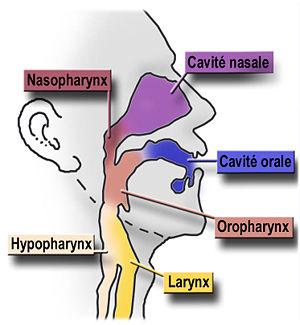
Schéma des voies aérodigestives supérieures.
Dans le domaine médical et vétérinaire, les voies aérodigestives supérieures sont l'ensemble des cavités orales, nasales, le nasopharynx, l'oropharynx, l'hypopharynx et le larynx.